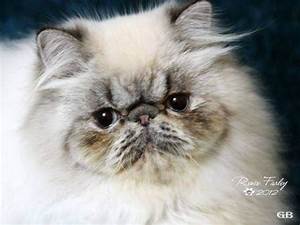
Label: gatto